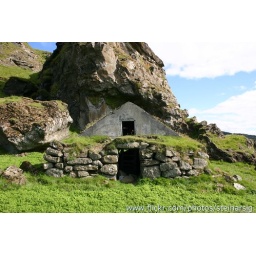
The sheep barn in front of the cave